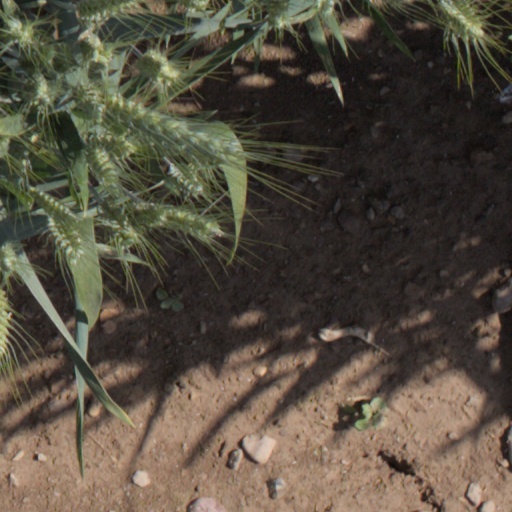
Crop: wheat